Government in Anglo-Saxon England

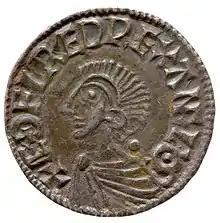
Silver penny of Æthelred the Unready

The English coinage was the best in Europe. Unlike France or Germany where lords and bishops minted their own coins, only the king issued coins, and foreign coins were banned.